Suryaa: An Awakening

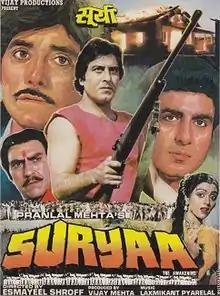

Suryaa: An Awakening (Hindi: सूर्या: एक जागृति, pronounced "Soorya: Ek Jaagrti") is a 1989 Indian Hindi-language action film directed by Esmayeel Shroff. The film stars Raaj Kumar, Vinod Khanna, Bhanupriya, Raj Babbar in lead roles. It was a financial success.